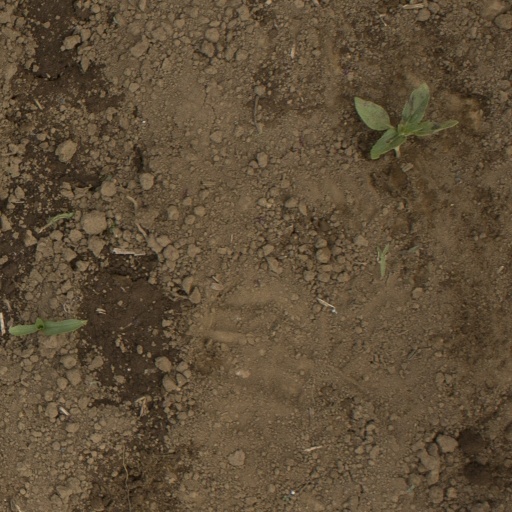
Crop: Jerusalem artichoke